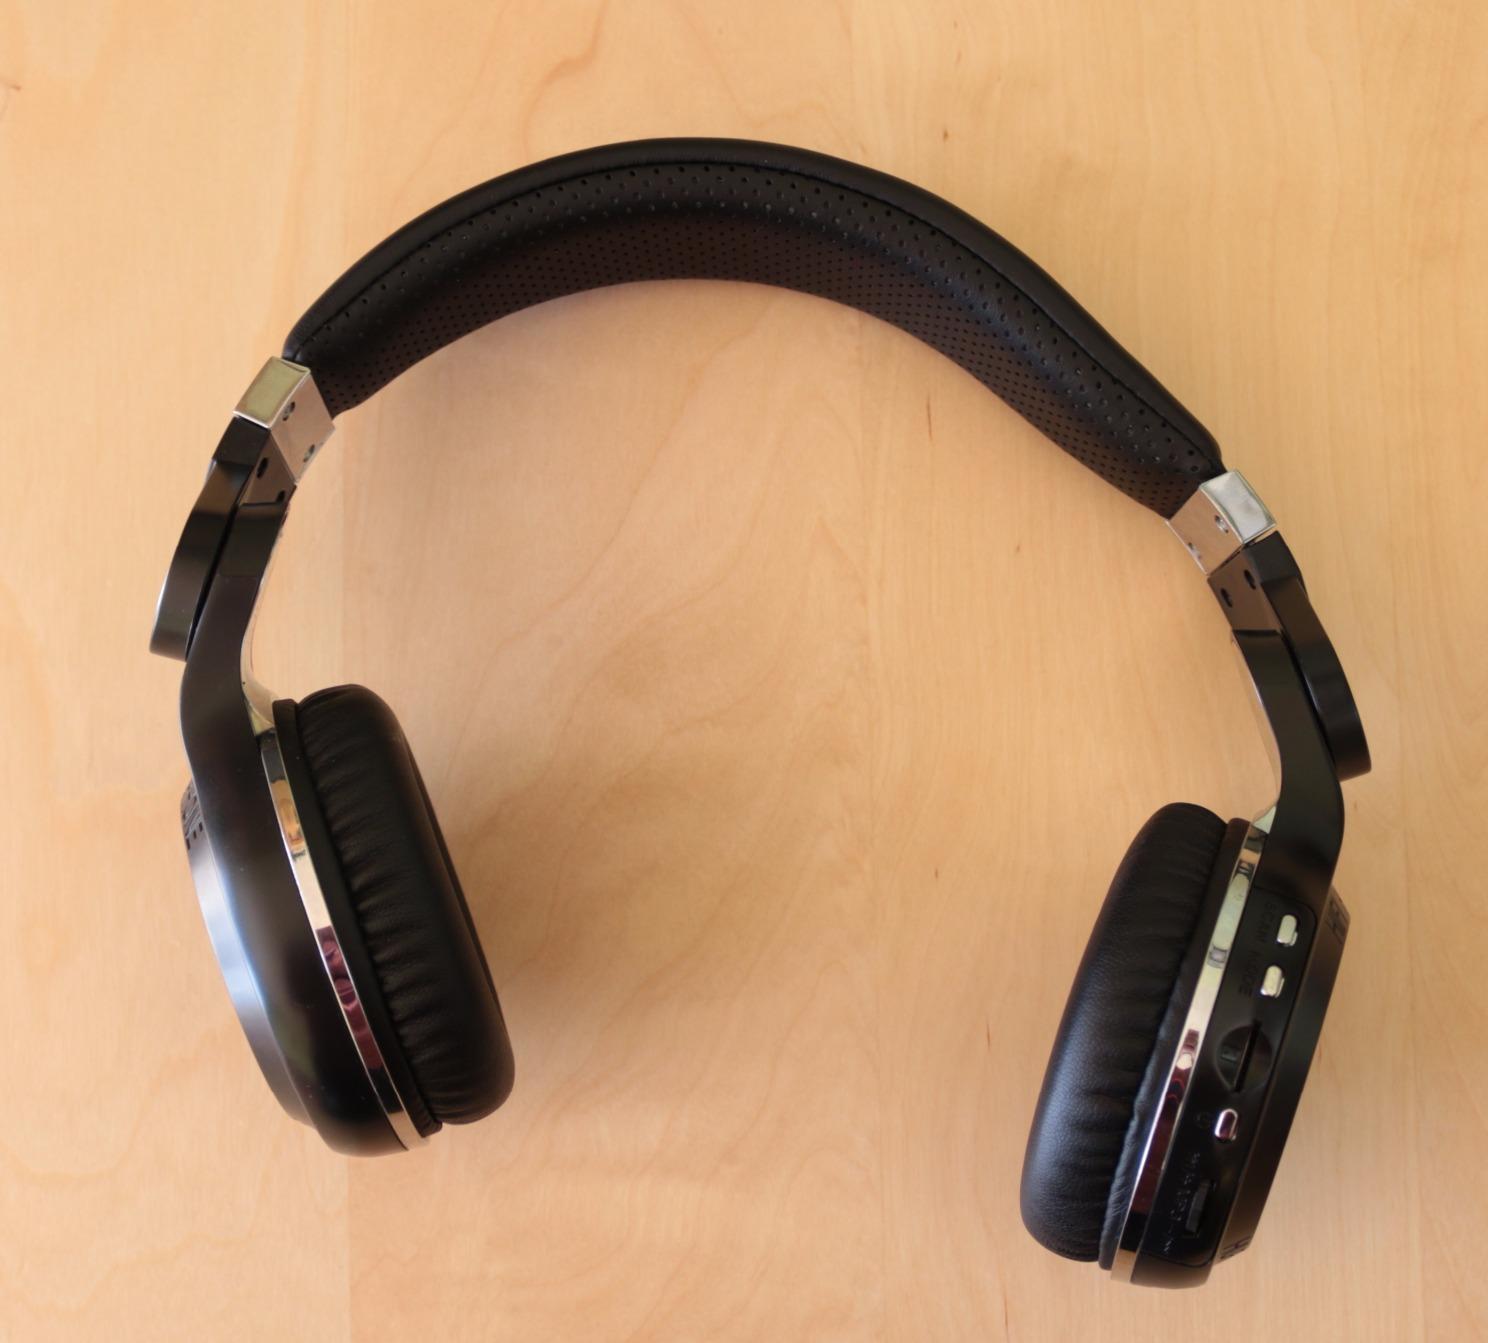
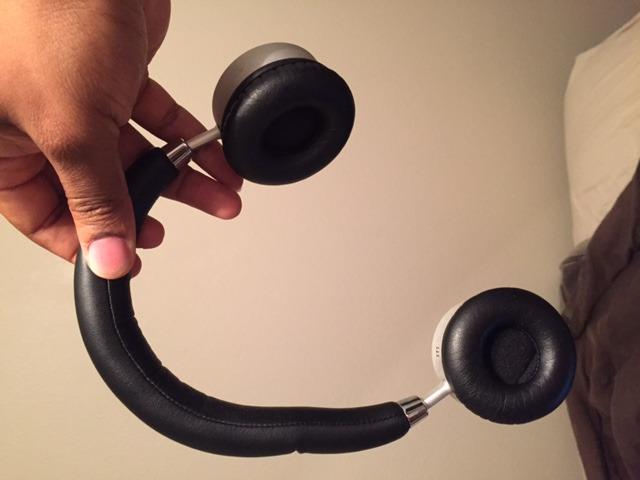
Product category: headphones
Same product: no